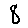
Label: 8